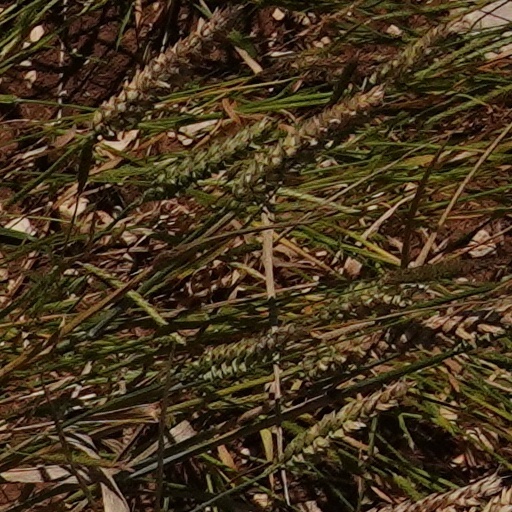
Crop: wheat